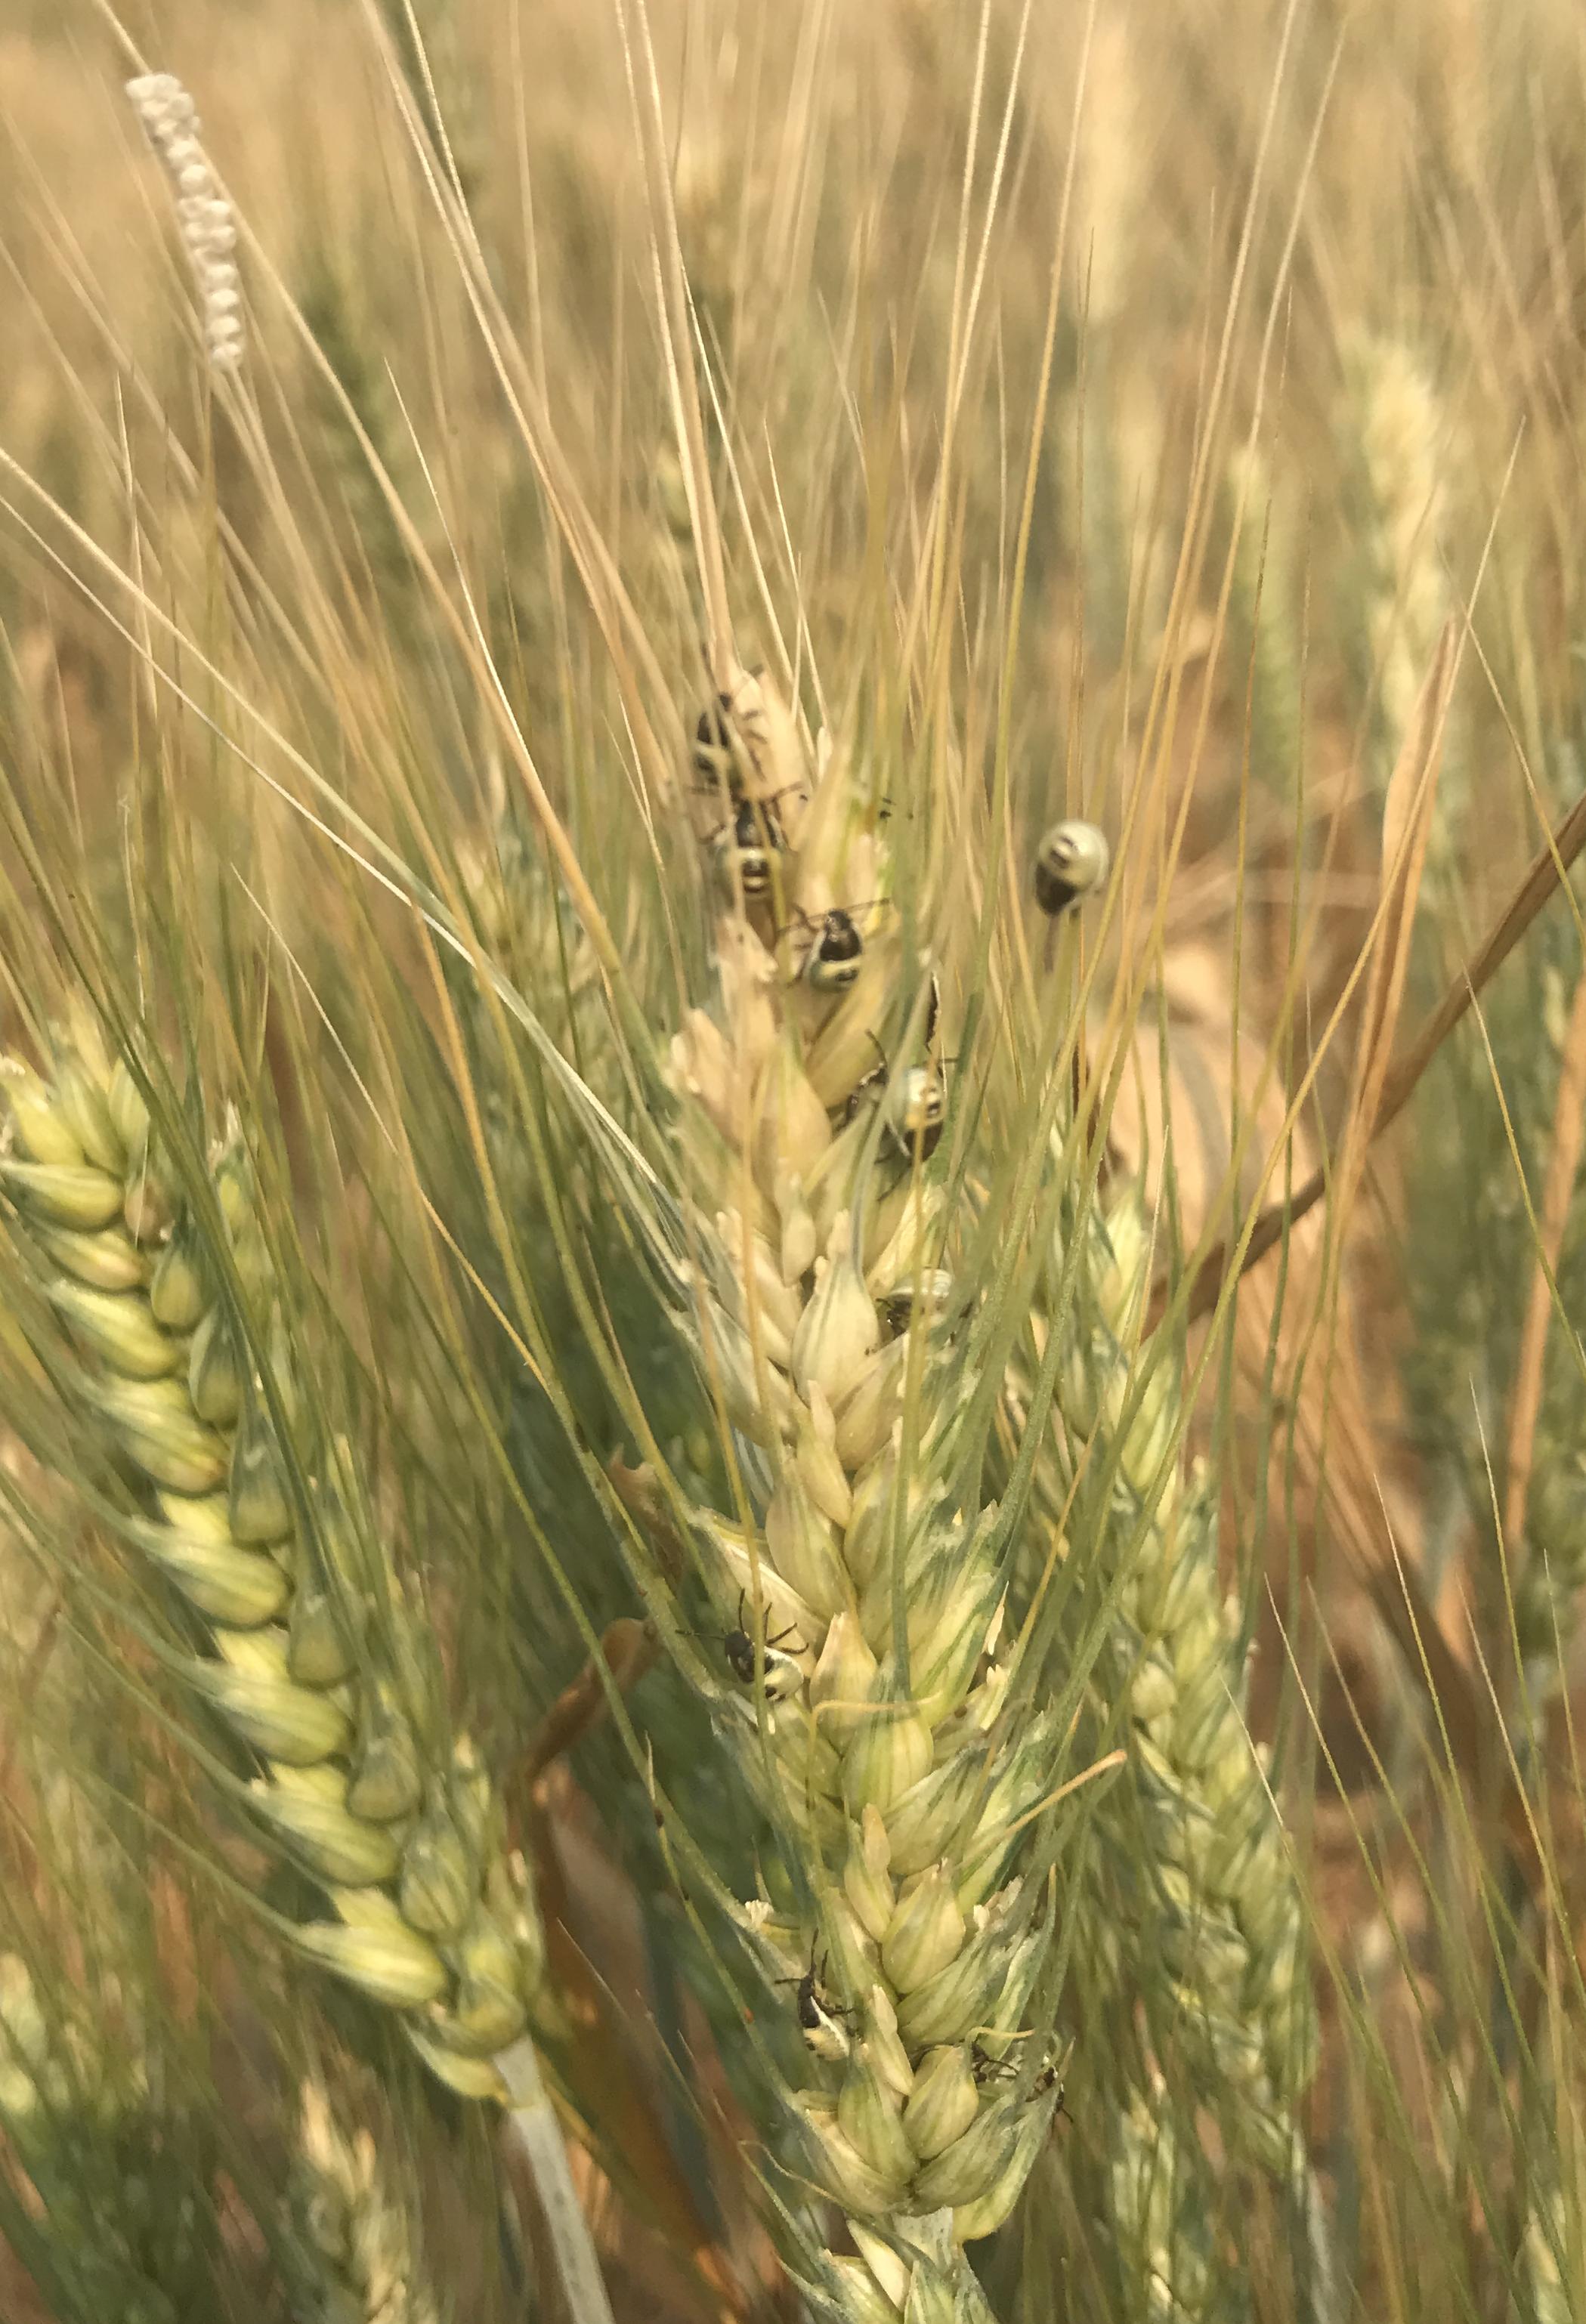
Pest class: stink_bug